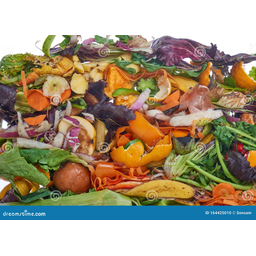
Label: generalcompost